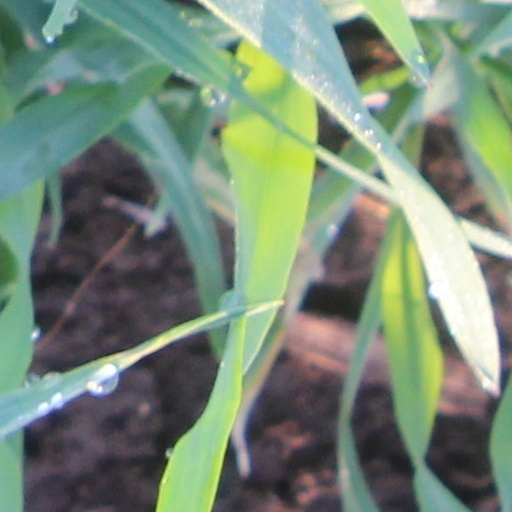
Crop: wheat